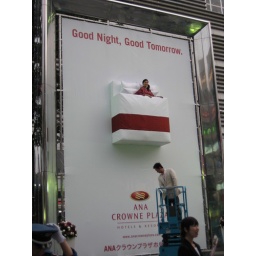
Promotional sign by Shinjuku station for a hotel chain. That woman &amp;quot;slept&amp;quot; in that bed for 15-20 minutes.